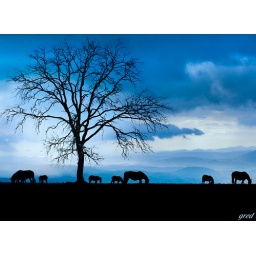
The better grass grows near the trees